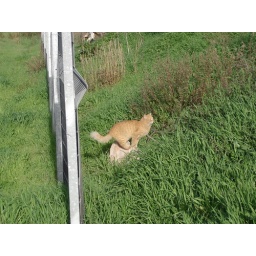
Having crawled underneath the fence, the orange cat sits on a rock to take a breather.